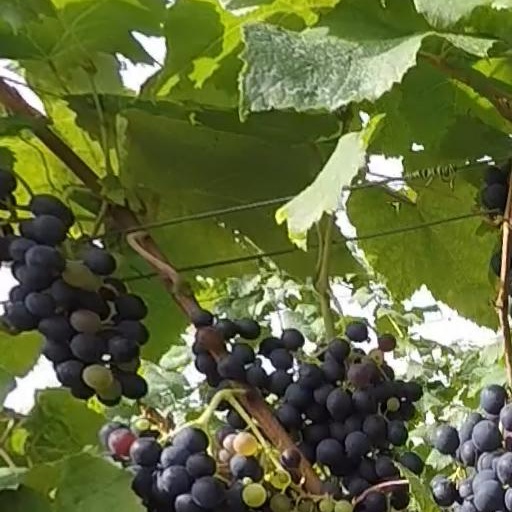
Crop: grape